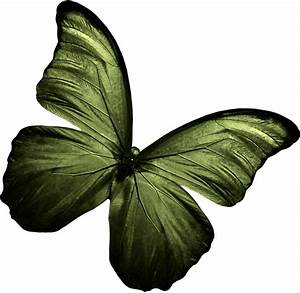
Label: farfalla